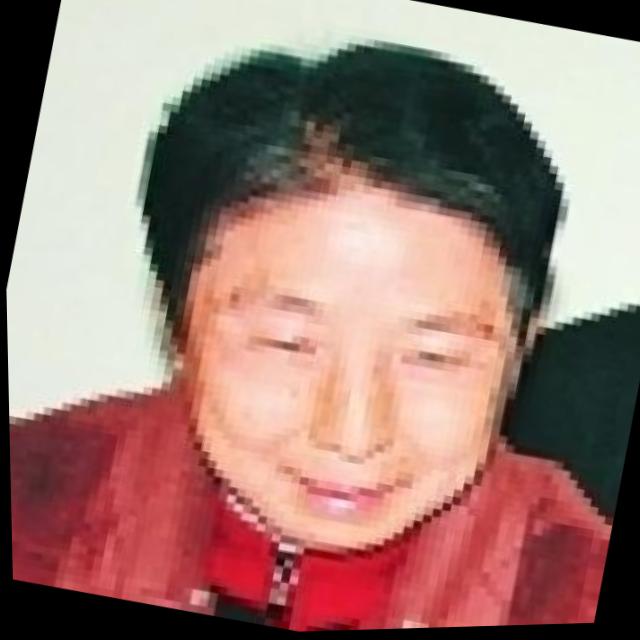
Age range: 65+